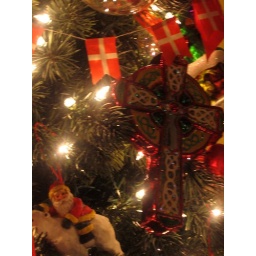
Taken by me, Christmas 2007. Blown glass Celtic cross ornament on a friend's Christmas tree.